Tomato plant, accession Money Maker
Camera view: vertical (180 deg); turntable rotation: 60 degrees
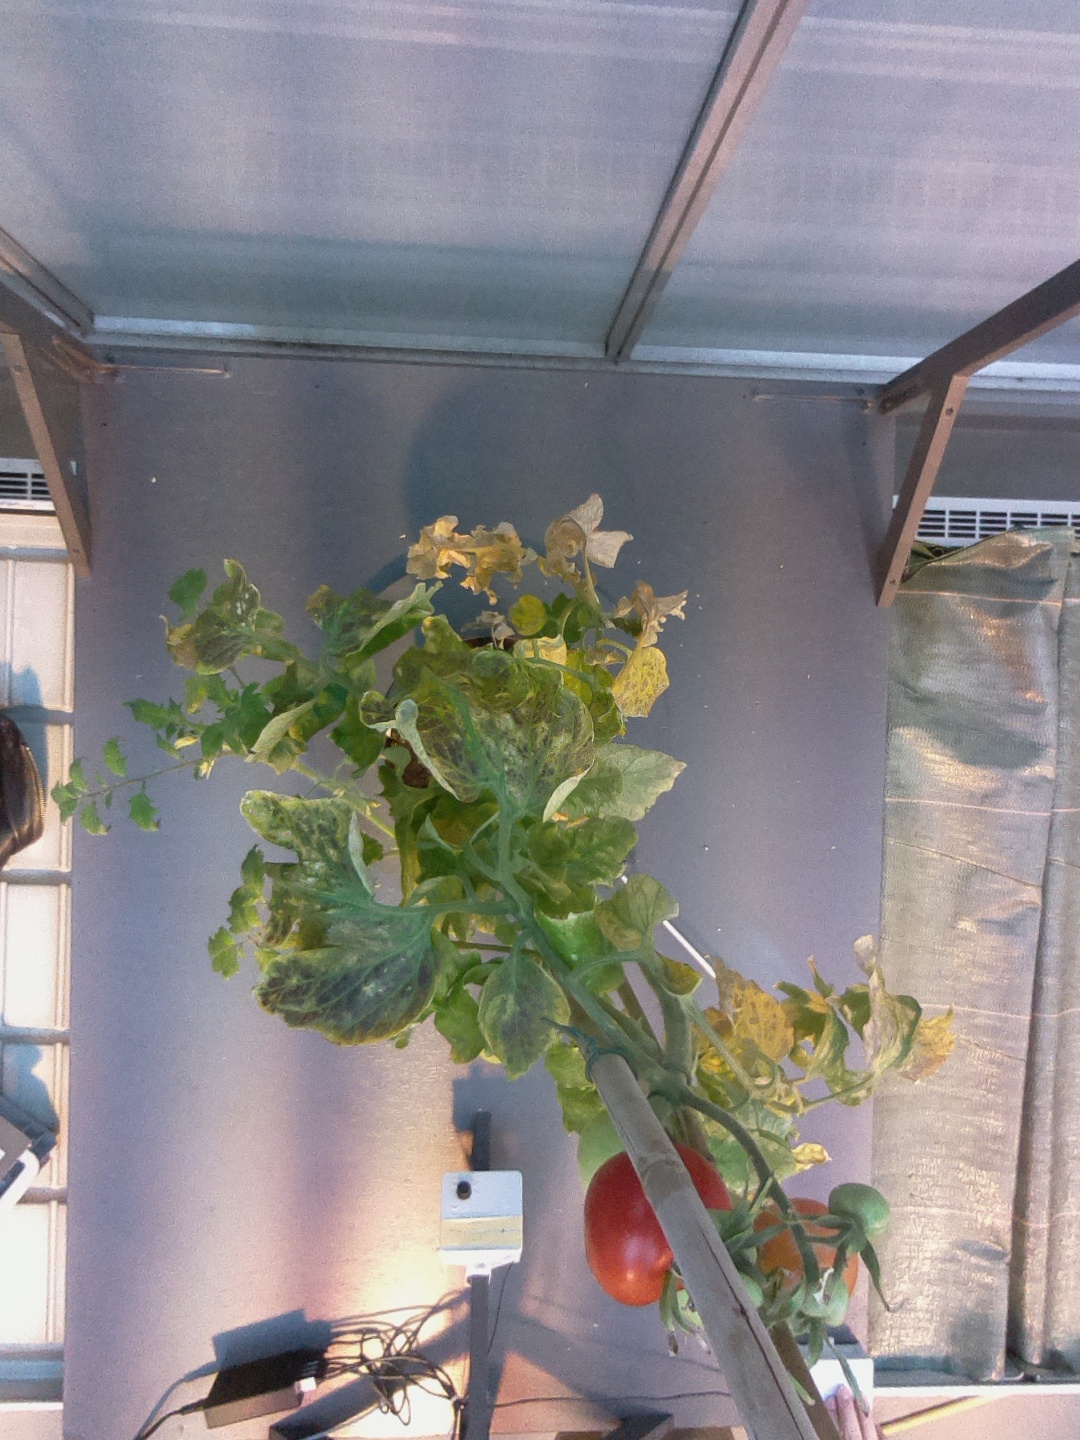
BBCH growth stage 81: 10%-20% of fruits show typical fully ripe color